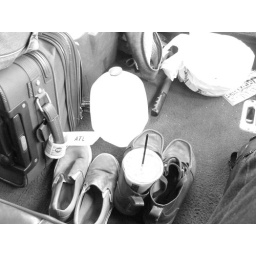
cup in the shoe